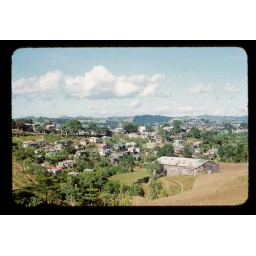
Large building in foreground, houses on low rise stretching into the distance